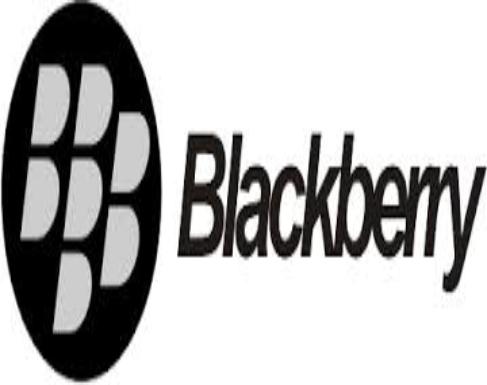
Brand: BlackBerry
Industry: Electronic